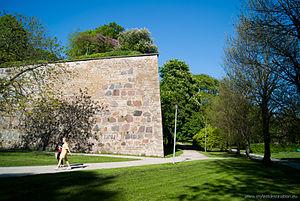
La Colline de Linda est un parc situé au sud-ouest de Toompea à Tallinn en Estonie.
Le Parc aux cerfs est un parc sur la colline de Toompea à Tallinn en Estonie.